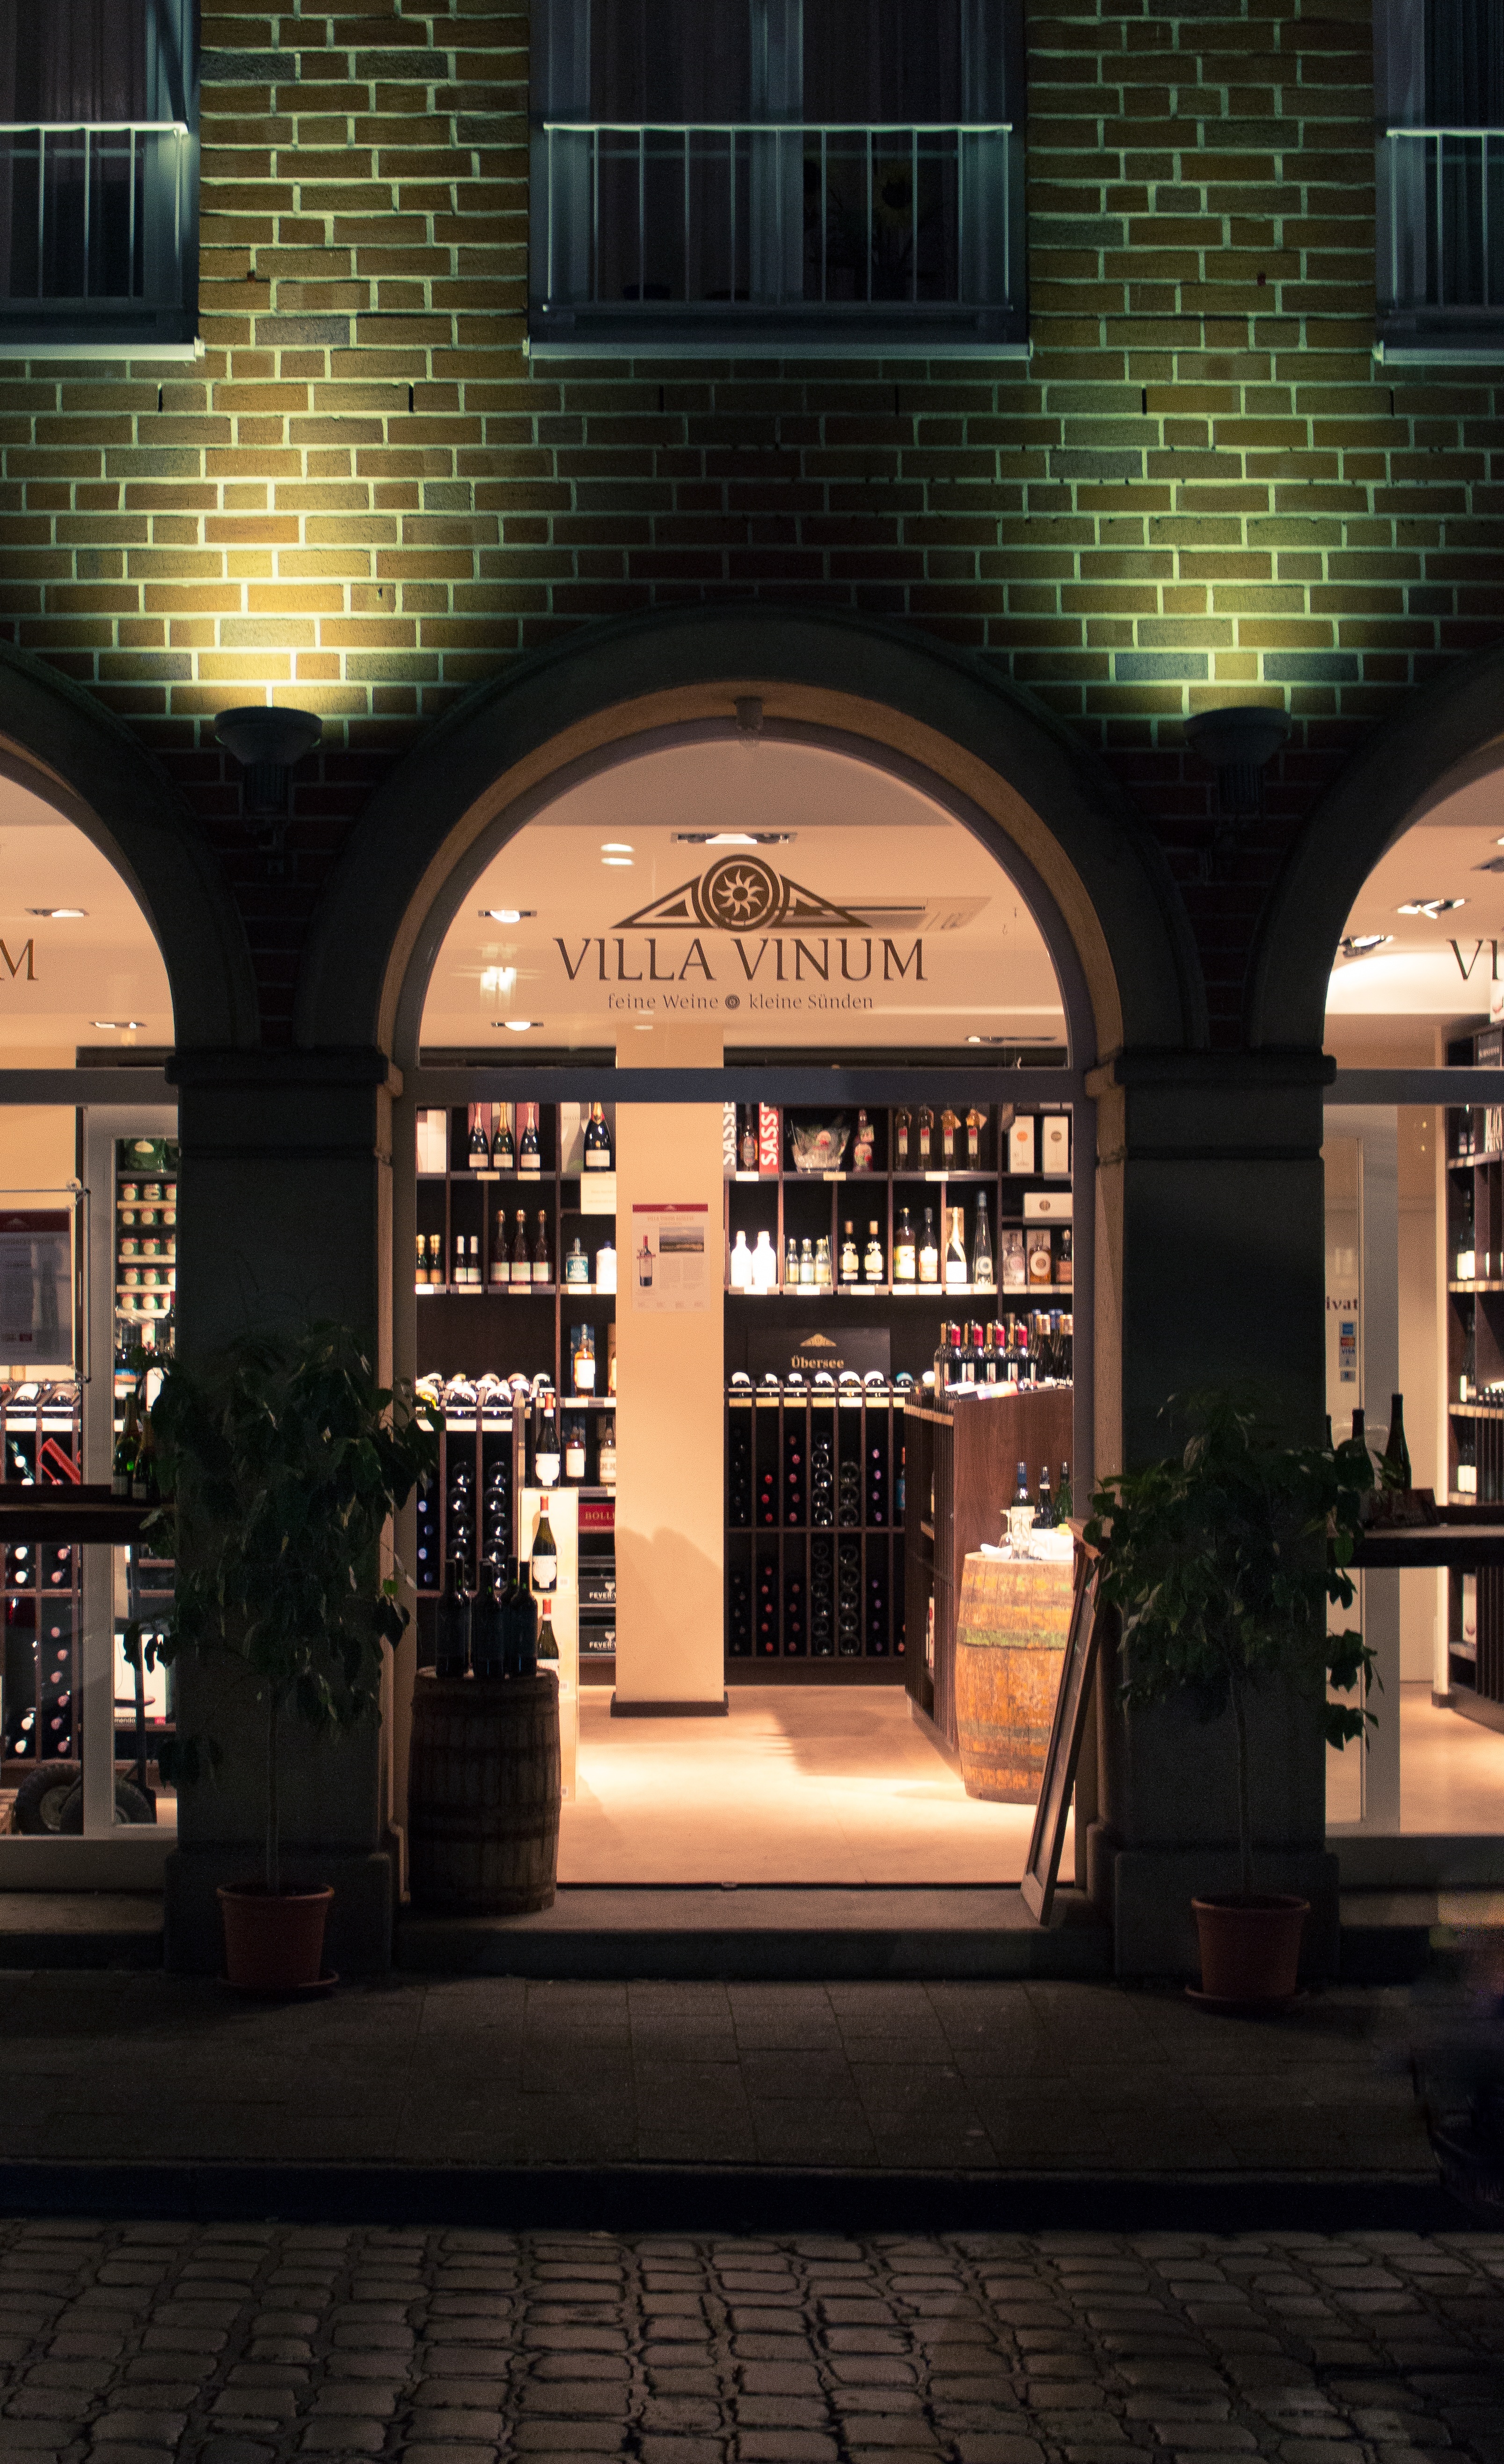
light, architecture, wine, street, night, downtown, evening, romantic, lighting, interior design, mood, urban area